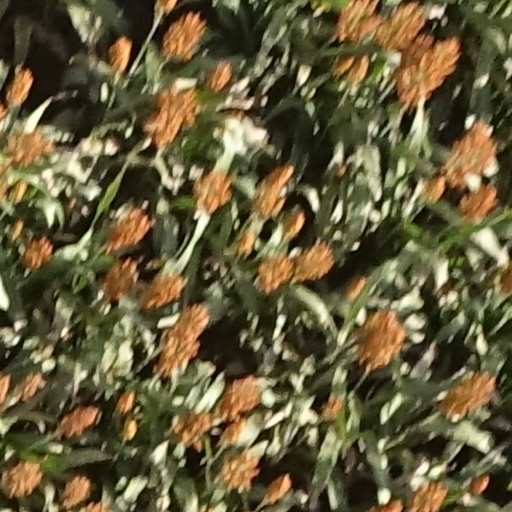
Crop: sorghum